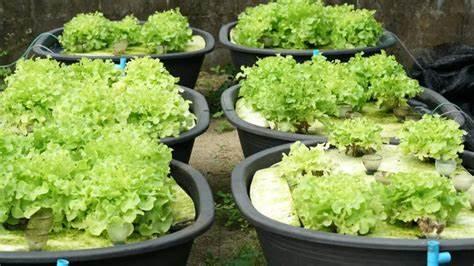
Mazao aina ya mbogamboga, yaliyolimwa katika mabeseni sita pasipo kutumia udongo, yakiwa yamesitawi na tayari kwa ajili ya kuvunwa.